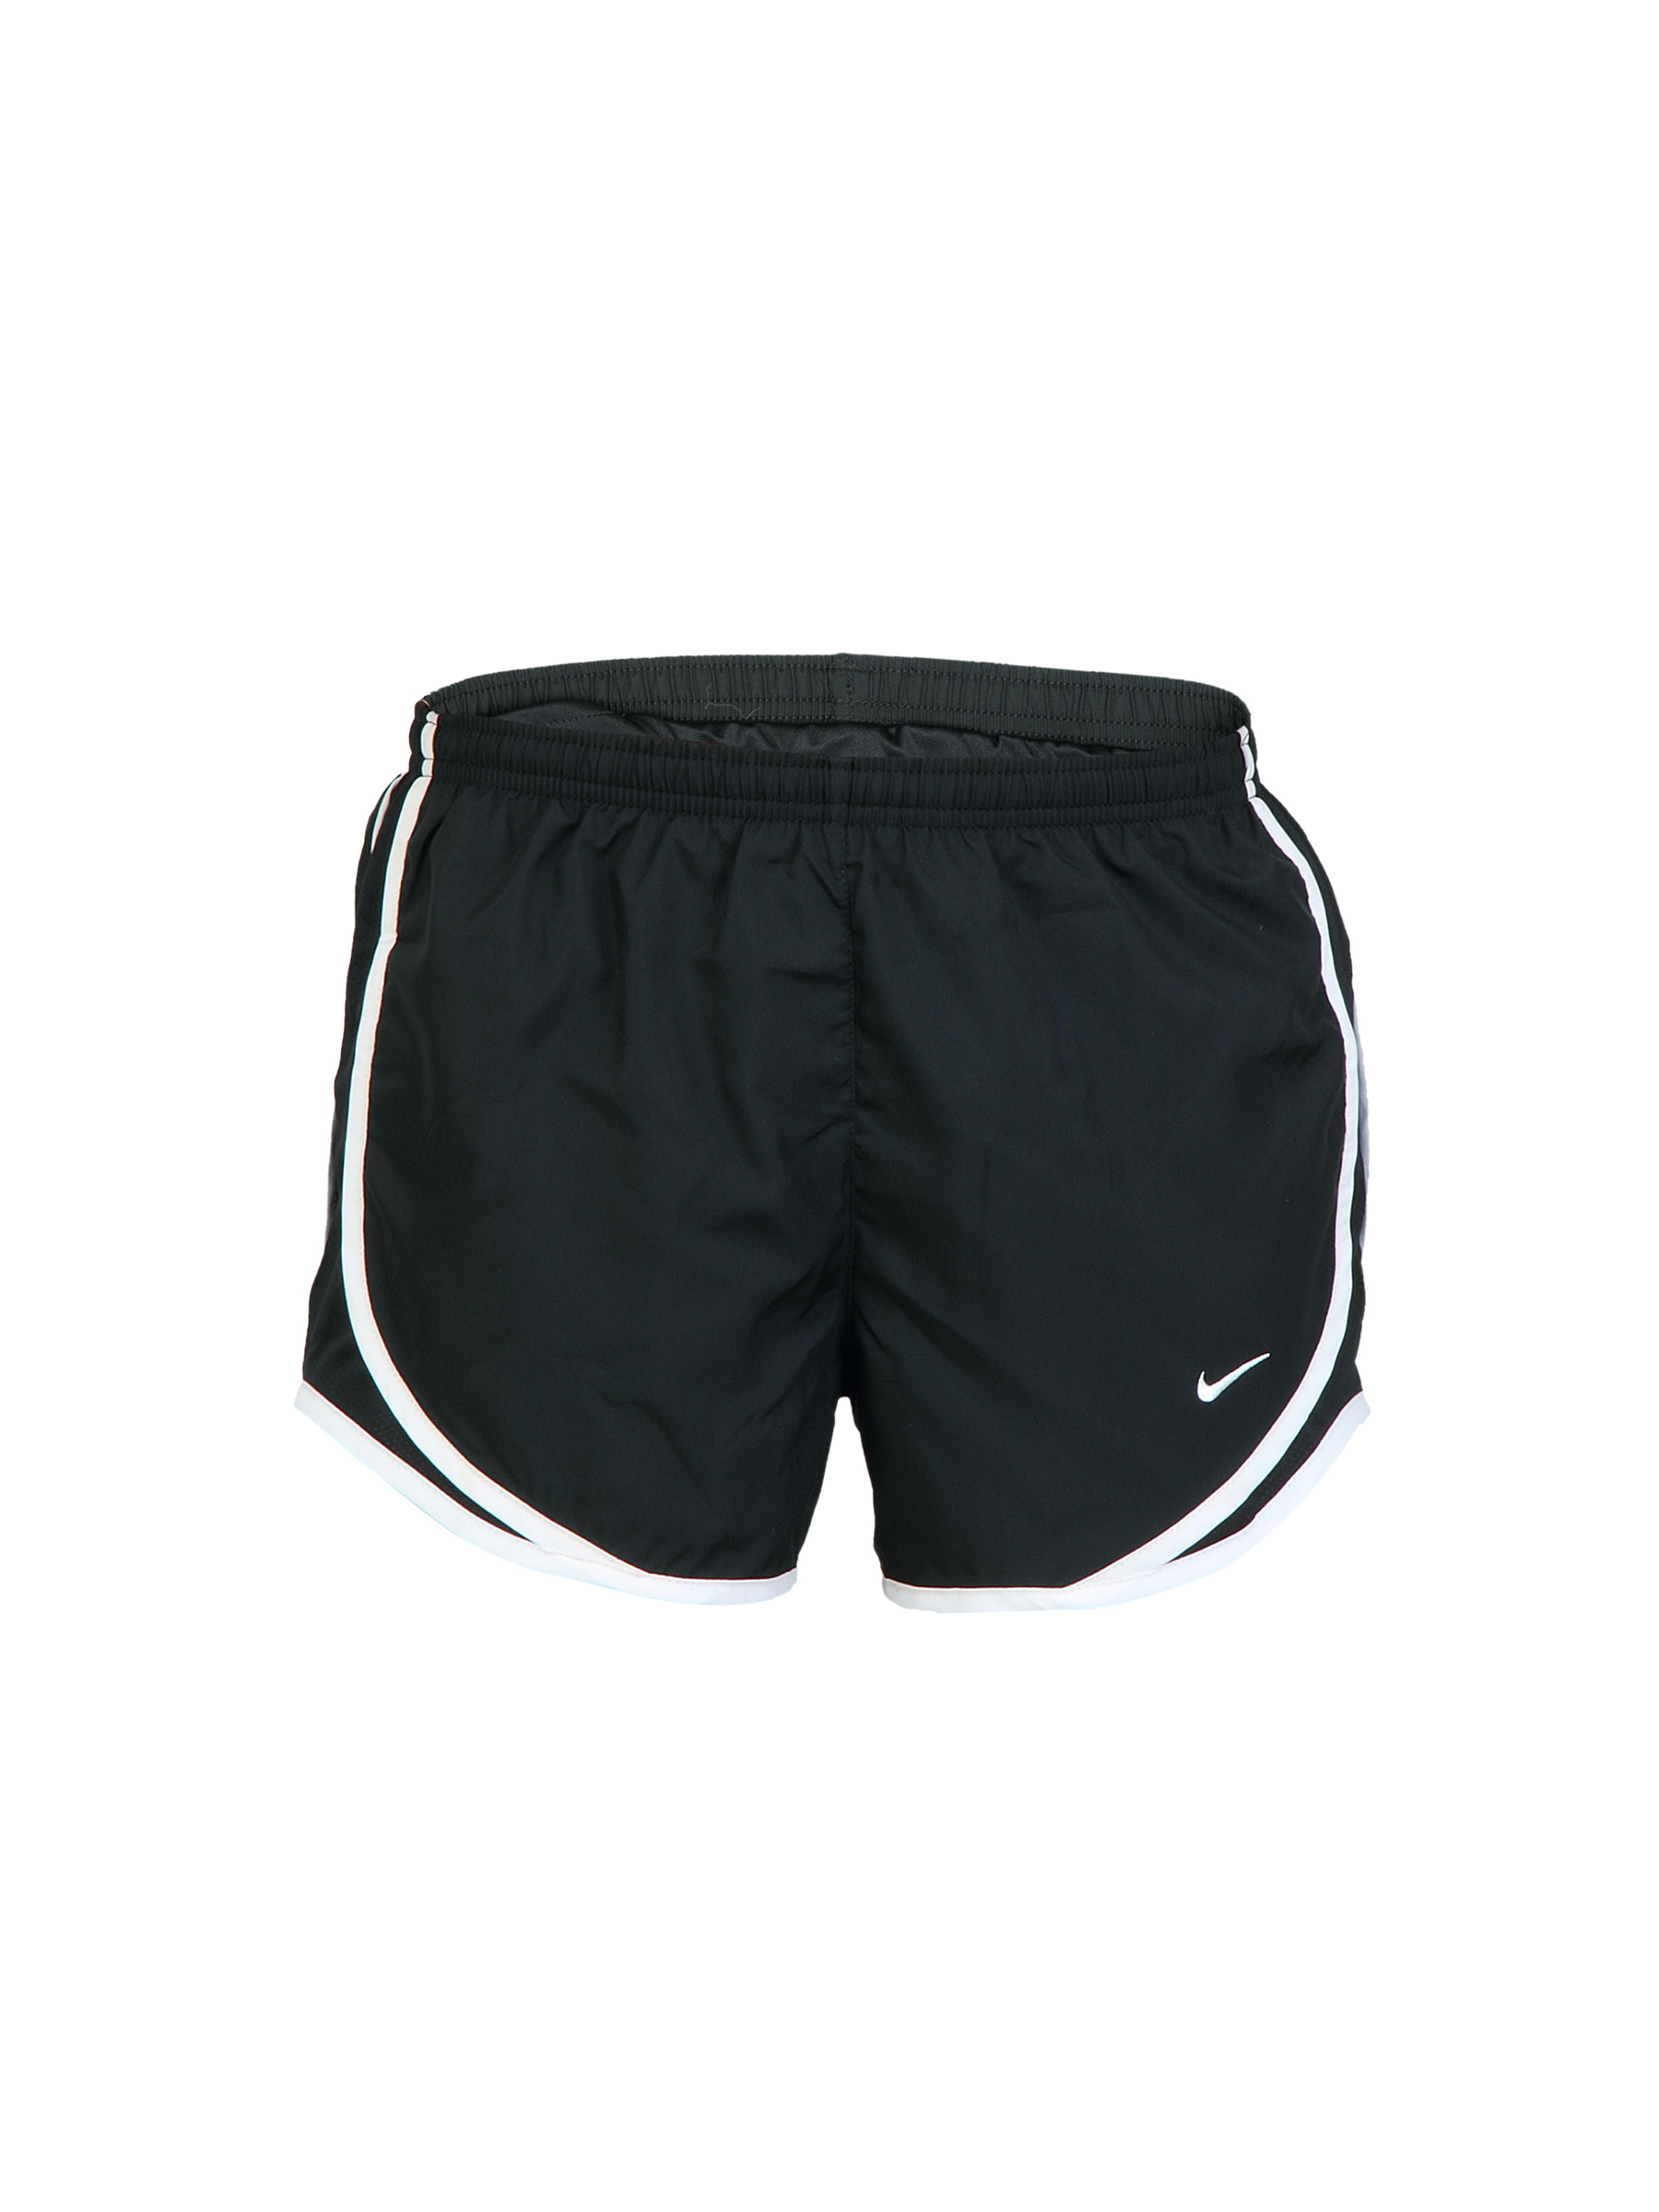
Nike Women Solid Black Shorts
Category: Apparel / Bottomwear / Shorts
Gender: Women
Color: Black
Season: Fall 2011
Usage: Sports